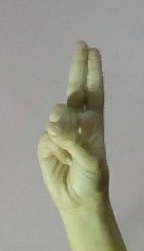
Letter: taa